Sanskrit literature

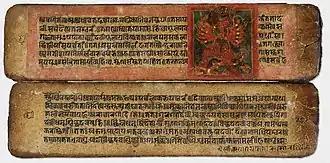
A 17th-century "Devimahatmya" manuscript written in Newari script

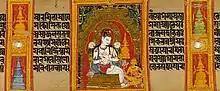
Sanskrit "Aṣṭasāhasrikā Prajñāpāramitā Sūtra" manuscript written in the Ranjana script. India, early 12th century.

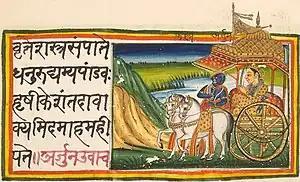
A 19th-century illustrated Sanskrit manuscript from the Bhagavad Gita, composed c. 400 BCE – 200 BCE.

Sanskrit literature is a broad term for all literature composed in Sanskrit. This includes texts composed in the earliest attested descendant of the Proto-Indo-Aryan language known as Vedic Sanskrit, texts in Classical Sanskrit as well as some mixed and non-standard forms of Sanskrit. Literature in the older language begins during the Vedic period with the composition of the Rigveda between about 1500 and 1000 BCE, followed by other Vedic works right up to the time of the grammarian Pāṇini around 6th or 4th century BCE (after which Classical Sanskrit texts gradually became the norm).